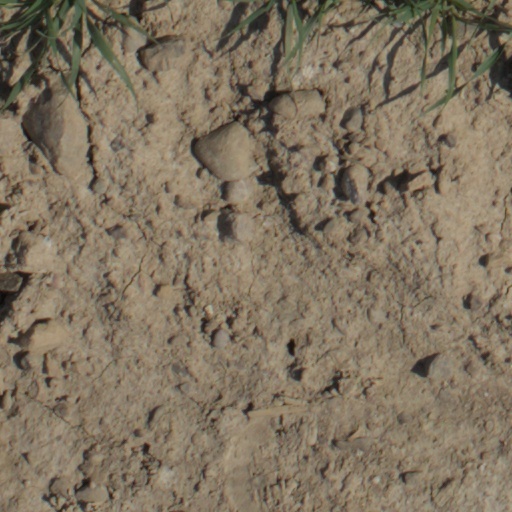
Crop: wheat